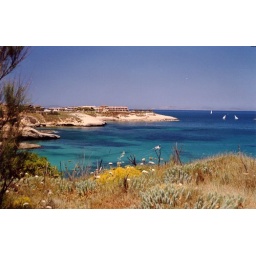
La costa di Porto Torres (SS) in una giornata di regate. &lt;i&gt;The coast near Porto Torres (SS) on a boat race day&lt;/i&gt;